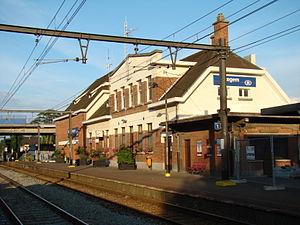
Batiments à Izegem, Prins Albertlaan (Flandre occidentale, Belgique) Izegem train station
La gare d'Izegem est une gare ferroviaire belge de la ligne 66, de Bruges à Courtrai, située à proximité du centre de la ville d'Izegem dans la province de Flandre-Occidentale en Région flamande.